Saraswati

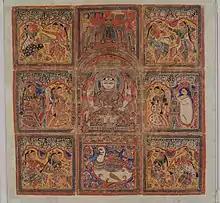
Sarasvati Pata. The painting is divided into nine parts. In three central panels a temple enshrining Sarasvati and her vahana, Hamsa, are depicted. Other panels are filled with attendants, musicians, dancers and Jain monks. Jain style, Gujarat, 1475–1500. National Museum, New Delhi.

Sarasvati is a key figure in the Indian goddess centered traditions which are today known as Shaktism. Sarasvati appears in the Puranic "Devi Mahatmya" ("Glory of the Goddess"), a central text for Shaktism which was appended to the "Markandeya Purana" during the 6th century CE. In this text, she is part of the "triple goddess" ("Tridevi") along with Mahakali, and Mahalakshmi. In Shaktism, this trinity (the Shakta response to the male trimurti of the other Hindu sects) is a manifestation of Mahadevi, the supreme goddess (and the highest deity out of which all deities, male or female, are born), which is also known by other names like Adi Parashakti ("Primordial Supreme Power").